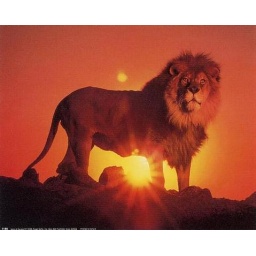
Be Lion Thabk dogs were not in the stupid dog Taico